CMP FAT

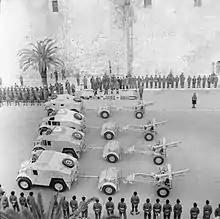
The early 'Quad' bodywork, parading in Tripoli in February 1943

CMP stood for Canadian Military Pattern and was applied to a number of trucks, artillery tractors and utility vehicles built in Canada that combined British design requirements with North American automotive engineering.